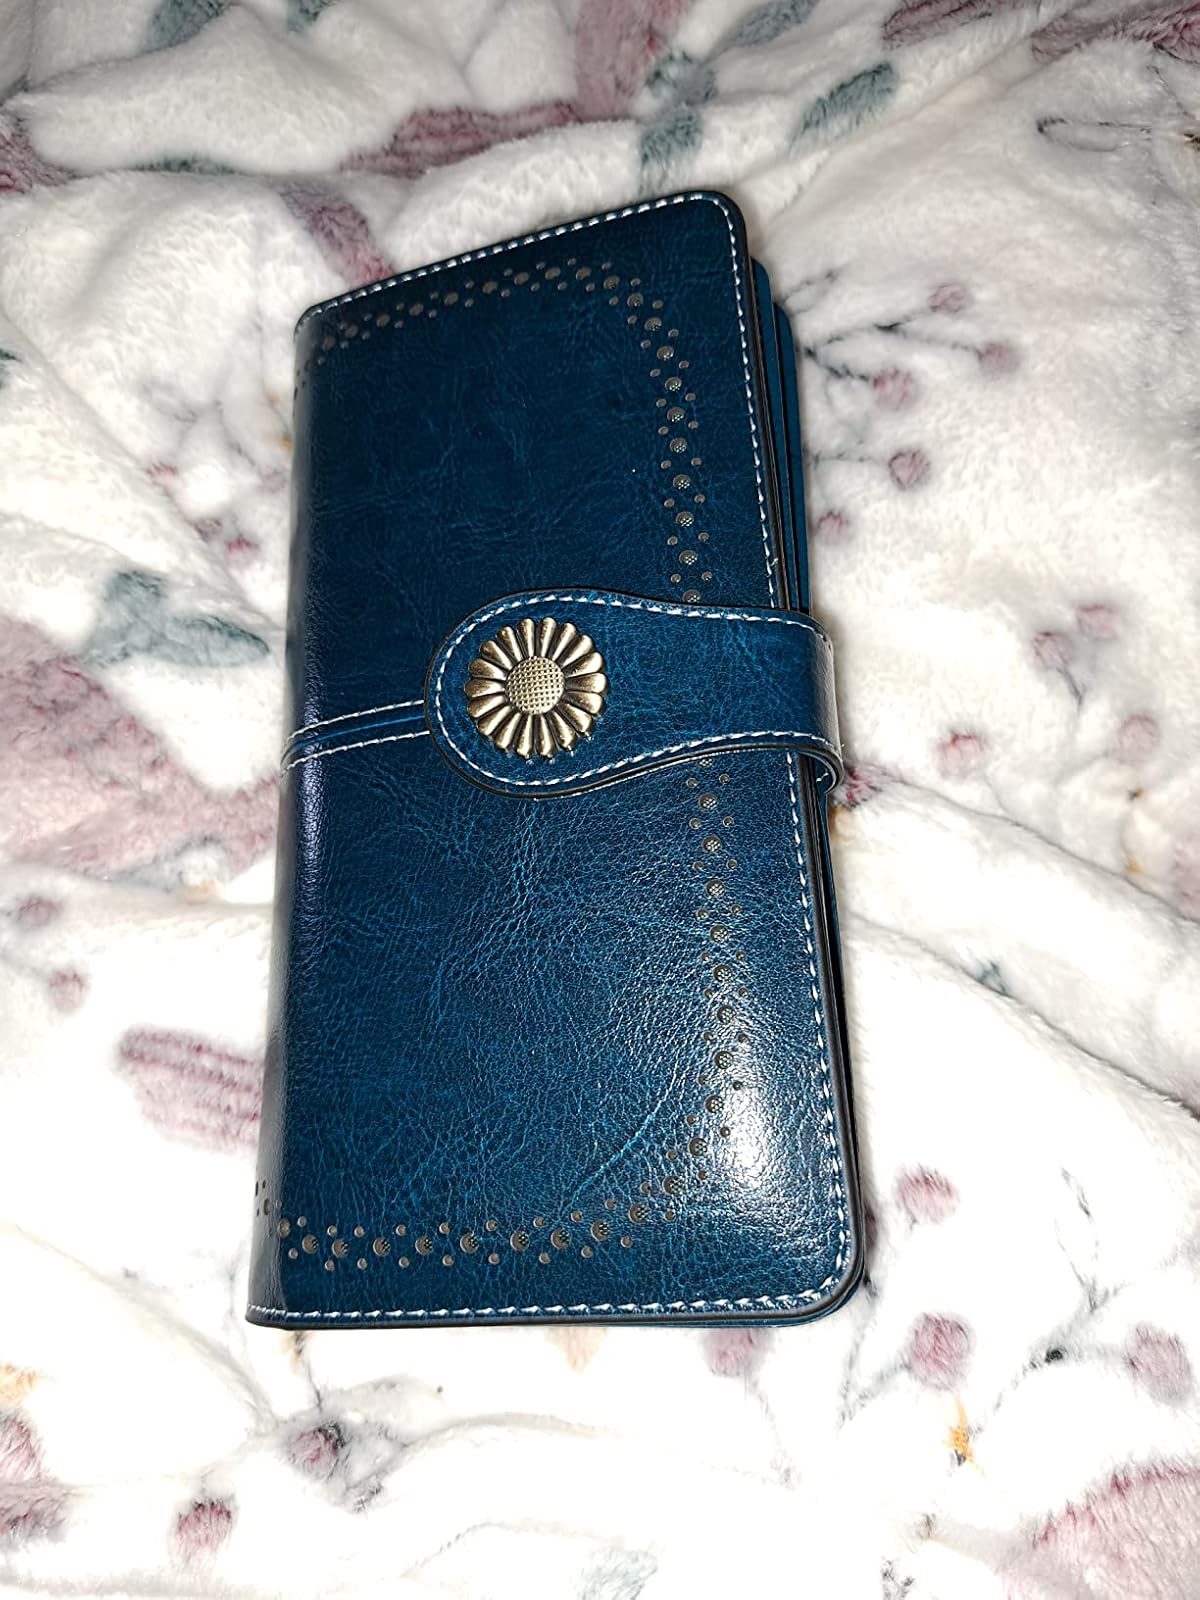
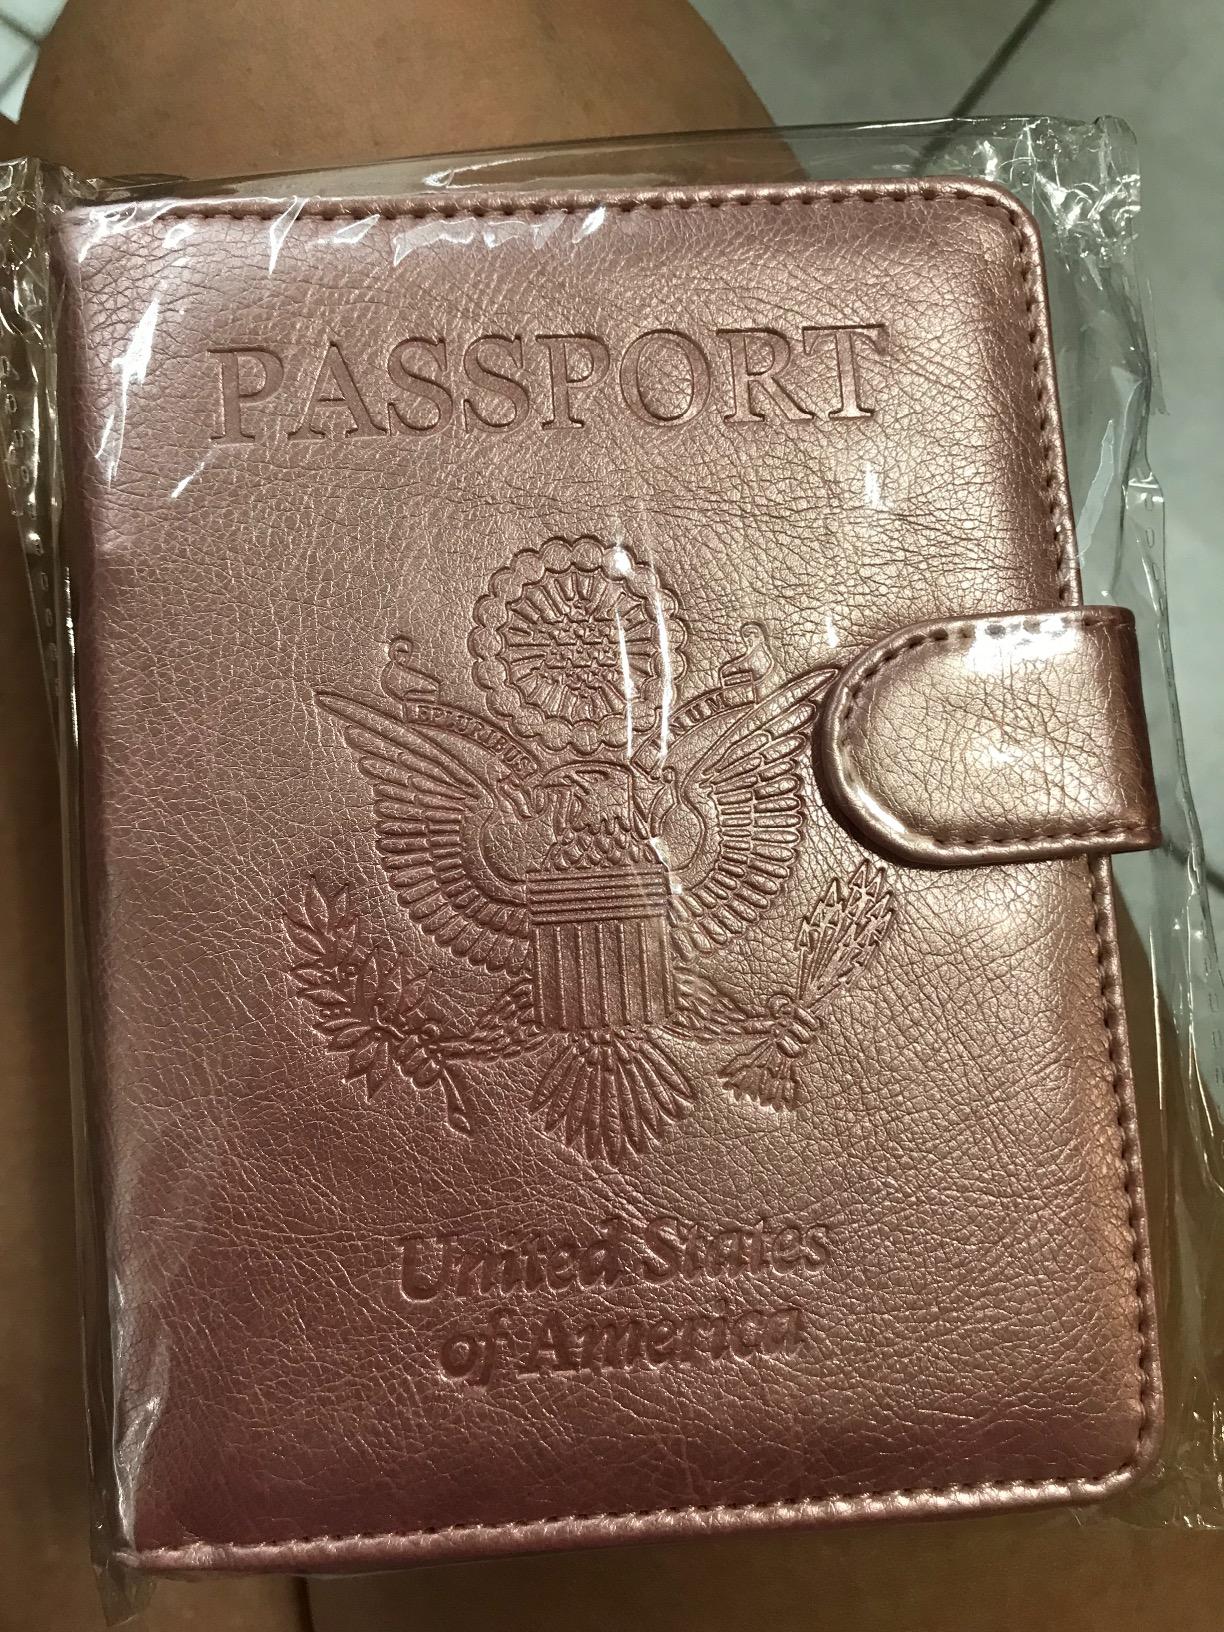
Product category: accessories_wallet
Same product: no